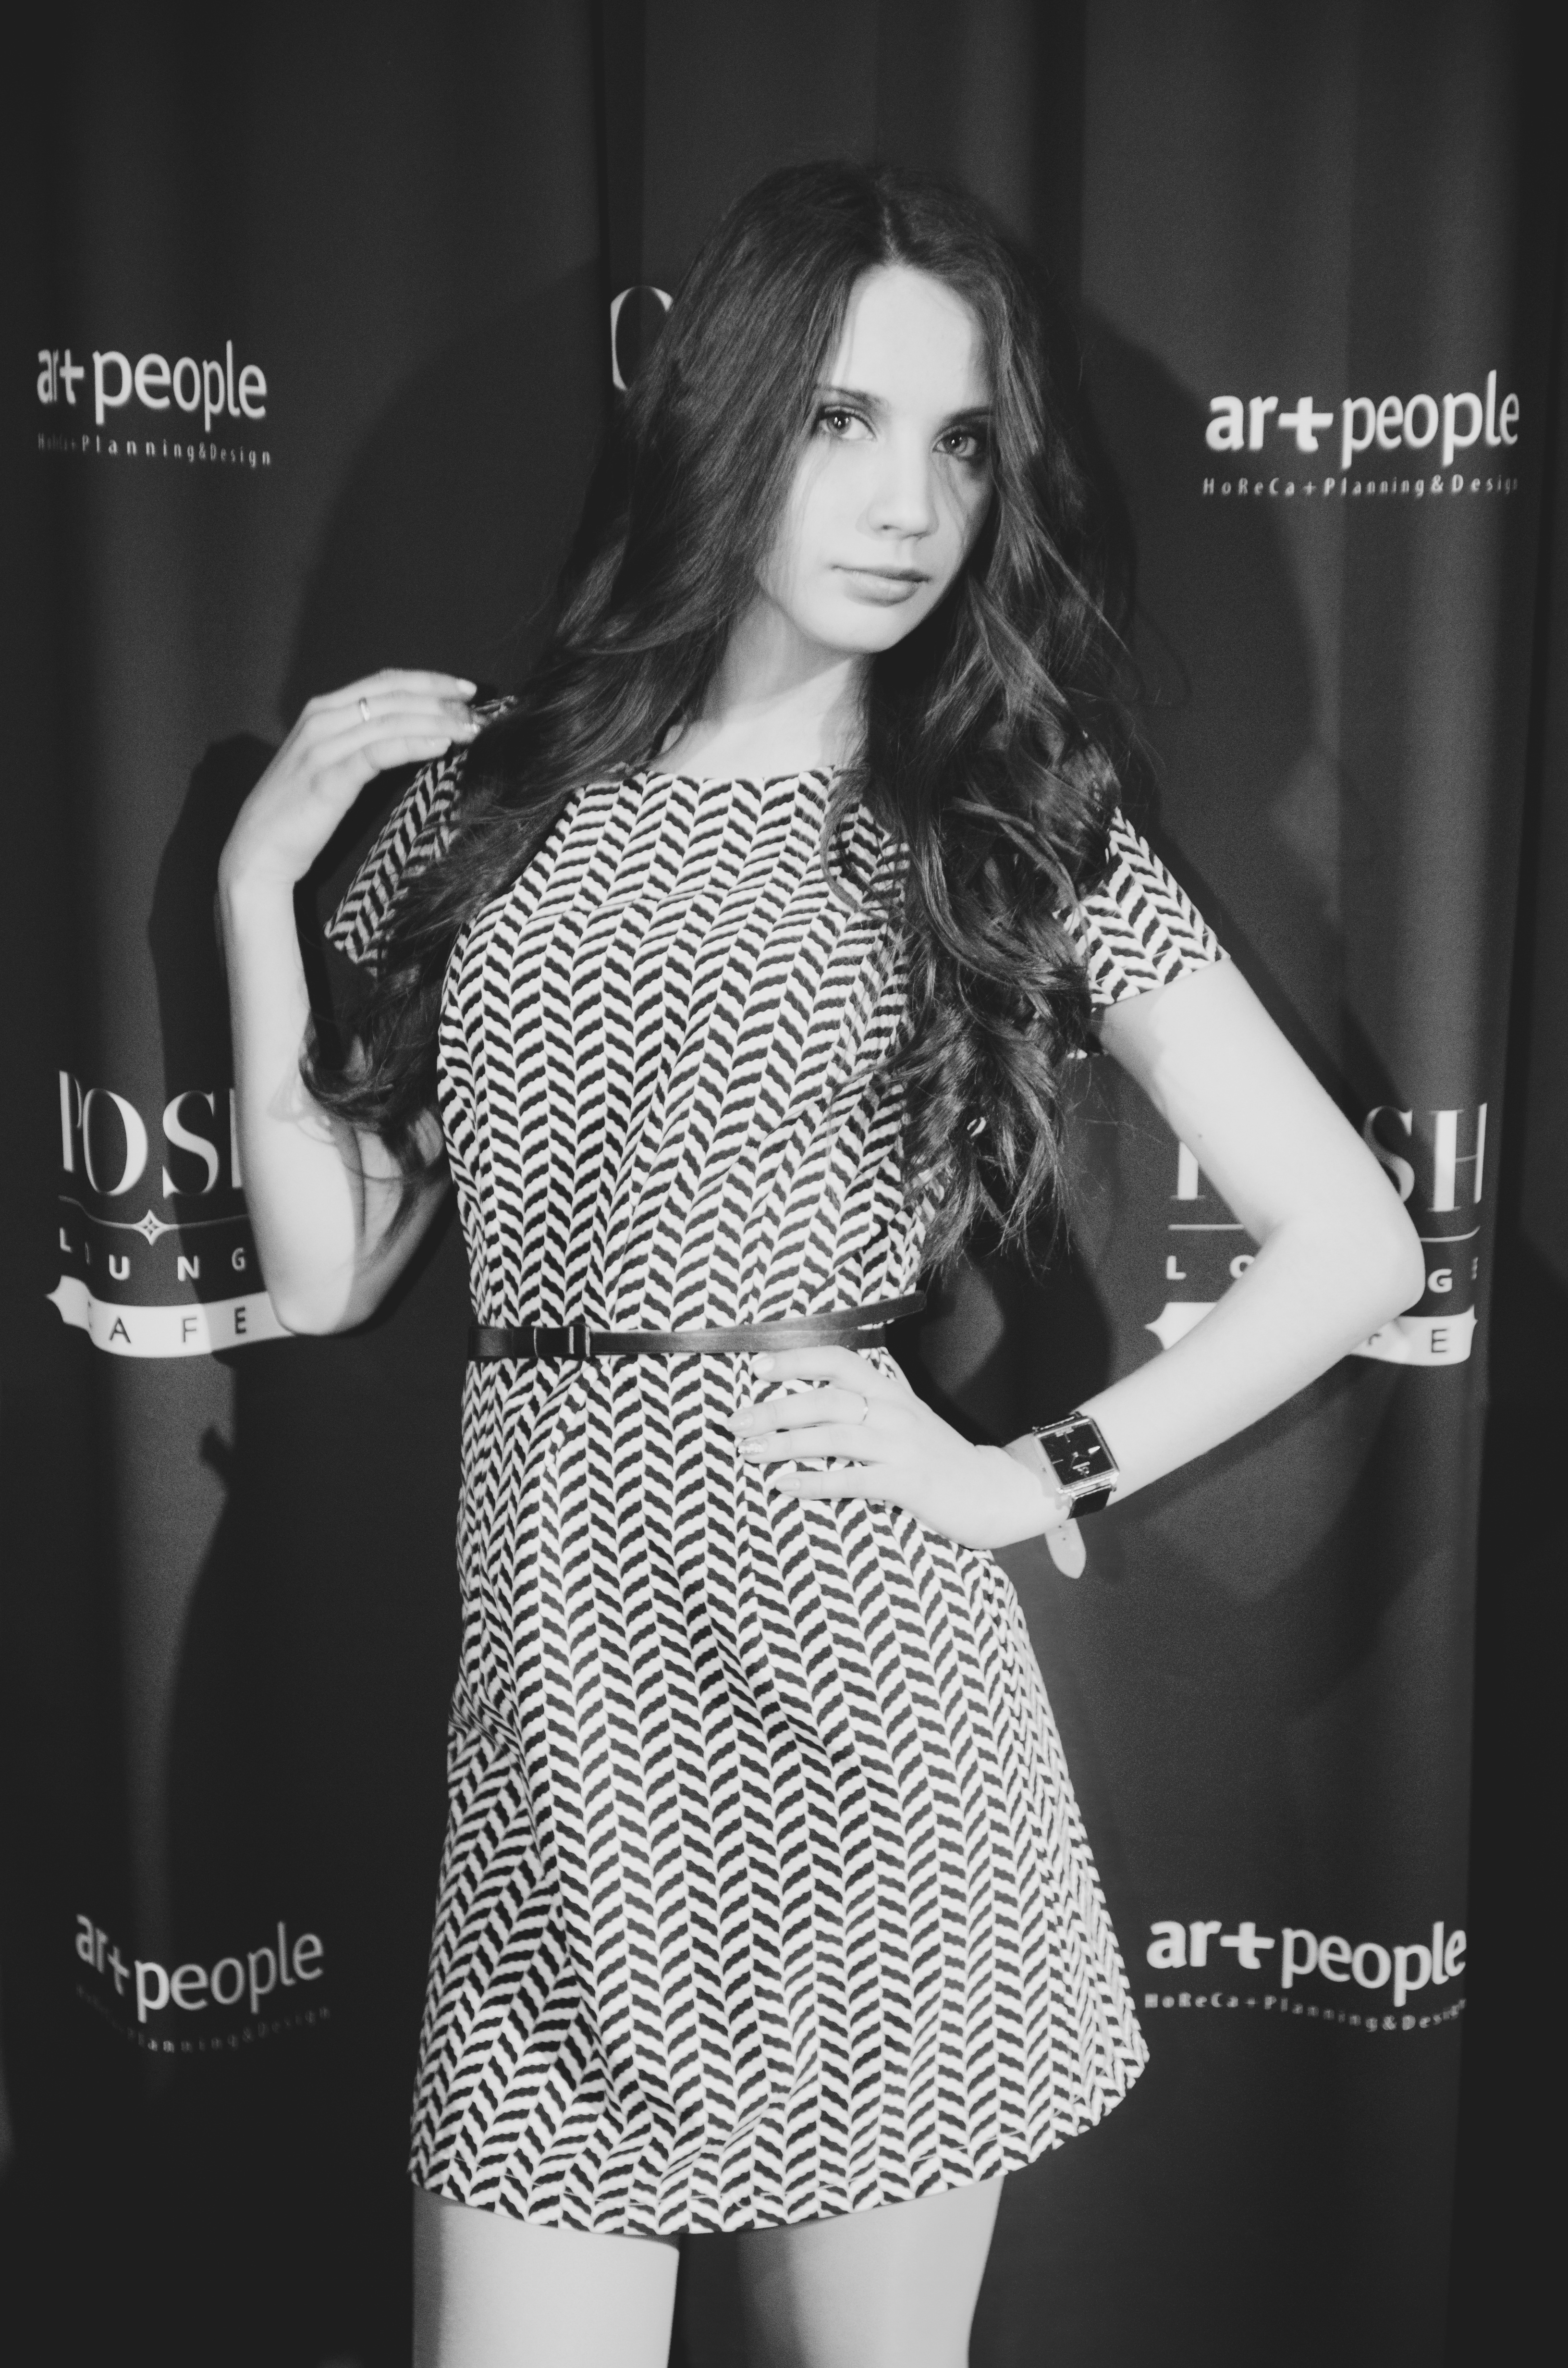
black and white, girl, woman, hair, view, female, singer, portrait, model, young, youth, fashion, blonde, jacket, hairstyle, long hair, girls, dress, hands, legs, beauty, style, armchair, posture, smiles, dark background, cosmetics, erotic, photo shoot, flooring, light background, brown hair, singer songwriter, monochrome photography, fashion design, little black dress, supermodel, cocktail dress